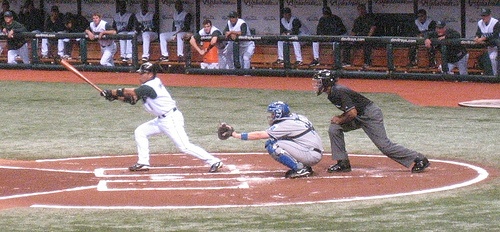
Distortion: brightness